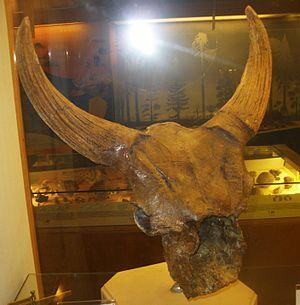
La liste des espèces d'animaux disparus d'Europe comptabilise les animaux éteints, réintroduits et disparus localement d'Europe du Pliocène à l'Holocène.